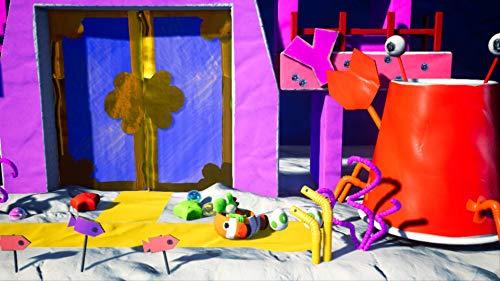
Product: Yoshi's Crafted World - Nintendo Switch
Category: Video Games | Nintendo Switch | Games
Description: Clad Yoshi in collectable, protective, handicraft costumes as he makes his way through each stage.
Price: $32.84
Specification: ASIN:B072JYTJCH|Releasedate:March29,2019|Pricing:ThestrikethroughpriceistheListPrice.SavingsrepresentsadiscountofftheListPrice.|ProductDimensions:0.4x4.1x6.7inches;2.08ounces|Media::VideoGame